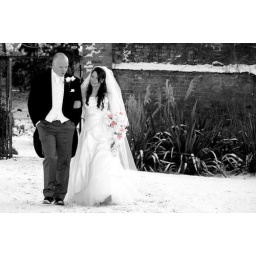
Winter Wounderland White Wedding Dec 2010, bride and groom. walking in Walled Garden, black cast iron gates.